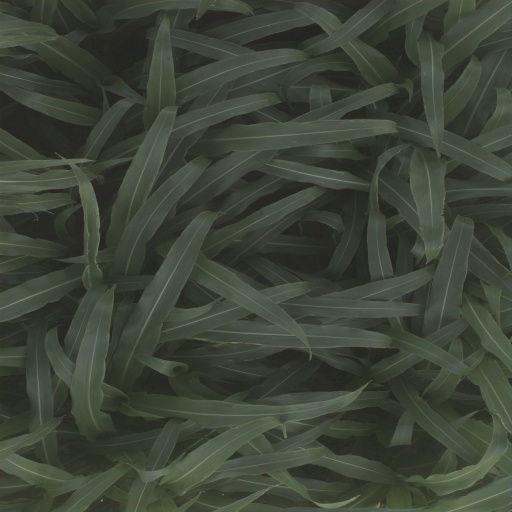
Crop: sorghum